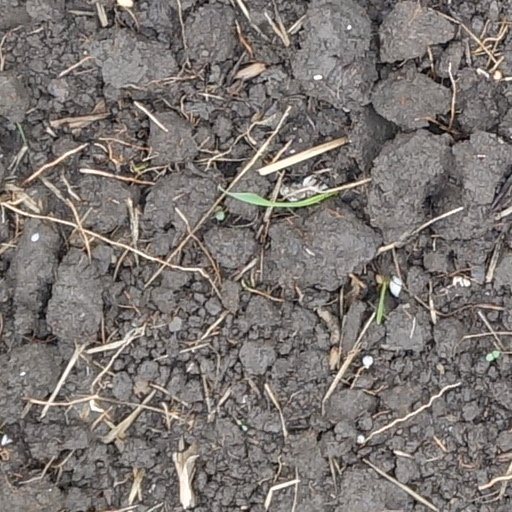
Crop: wheat